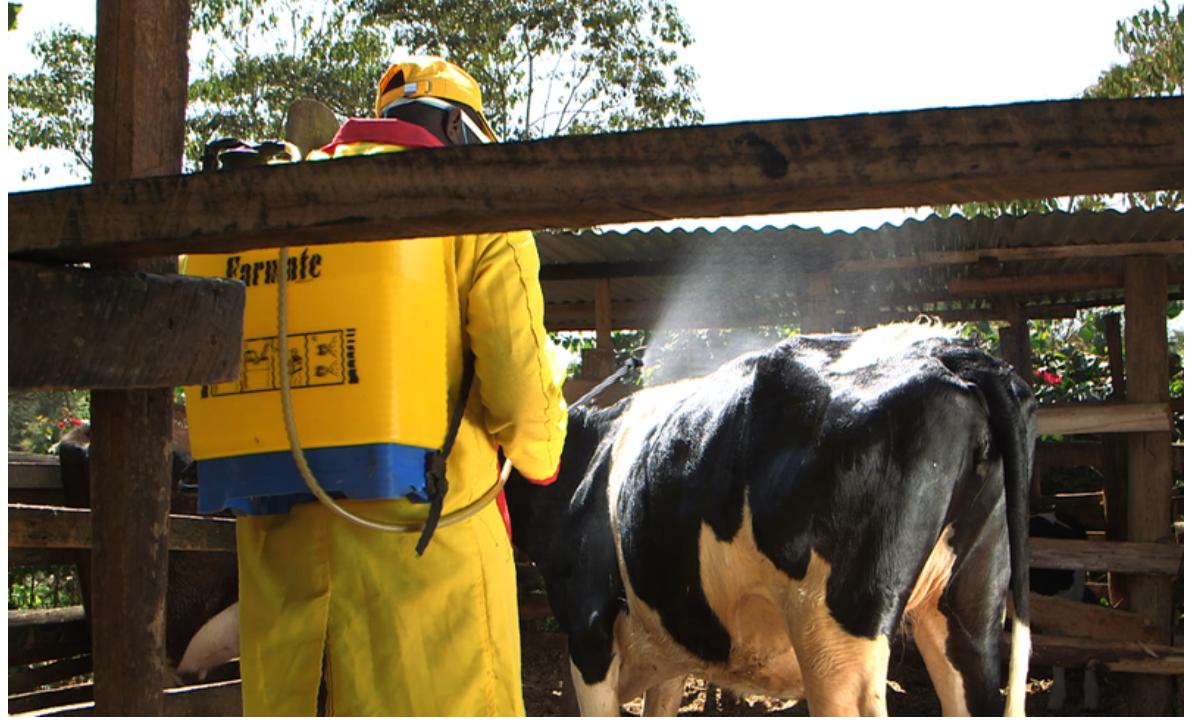
Huyu ameweza kuivalia kifaa kwa mgongo yake huku akieka dawa hizi kwa ng'ombe. Ng'ombe huyu ameweza kusimama wima ili kuhakikisha hizi dawa zinawekwa zinaharibu vidudu vile zinaweza kupatikana kwa ng'ombe ile ambayo yule jamaa anaiweka dawa hizi.